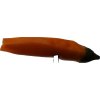
Label: pepper